Benas Veikalas

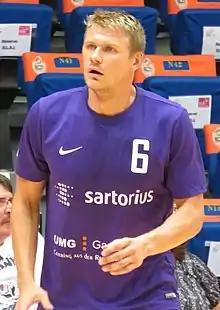
Veikalas with BG Göttingen in 2016

Benas Veikalas (born 24 September 1983) is a Lithuanian former professional basketball player. He can play both guard positions, but prefers the shooting guard position.